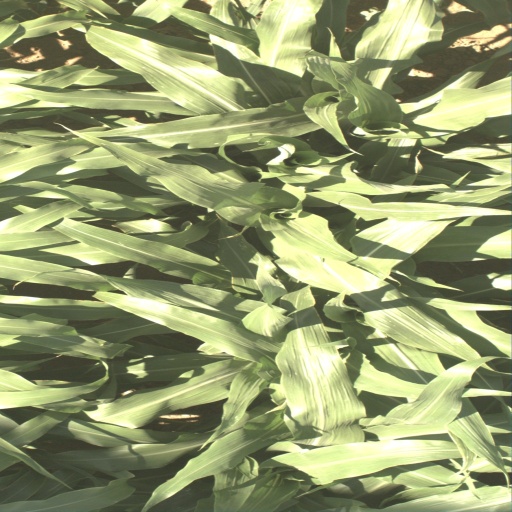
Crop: sorghum